Edward E. Miller

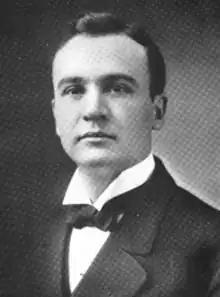

Edward Edwin Miller (July 22, 1880 – August 1, 1946) was a U.S. Representative from Illinois.